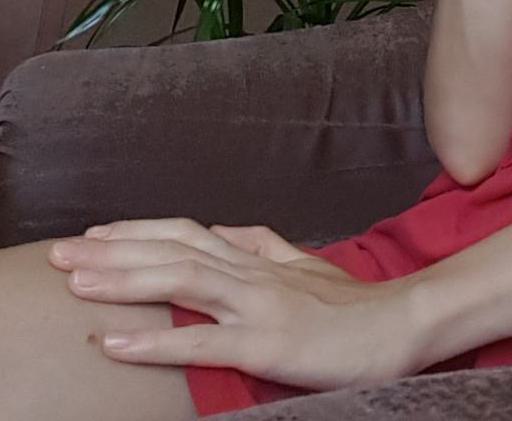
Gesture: no_gesture